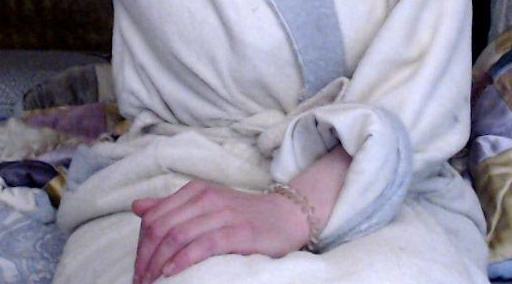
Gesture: no_gesture